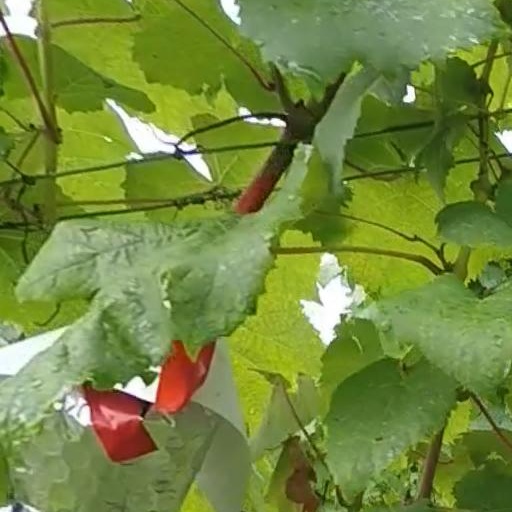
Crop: grape